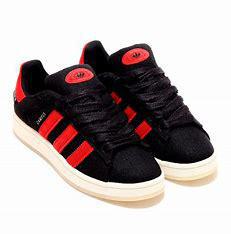
Brand: Adidas
Model: Campus 00S